Town Ground, Honiara

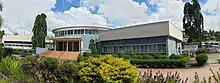
Solomon Islands High Court in Honiara

The High Court has "unlimited original civil and criminal jurisdiction" (in more serious cases), and appellate jurisdiction, hearing appeals from the magistrates' courts and from the Customary Land Appeal Court (on points of law only for the latter). The High Court's rulings on appeal from the Customary Land Appeal Court are final. Other High Court rulings are subject to appeal to the Court of Appeal.